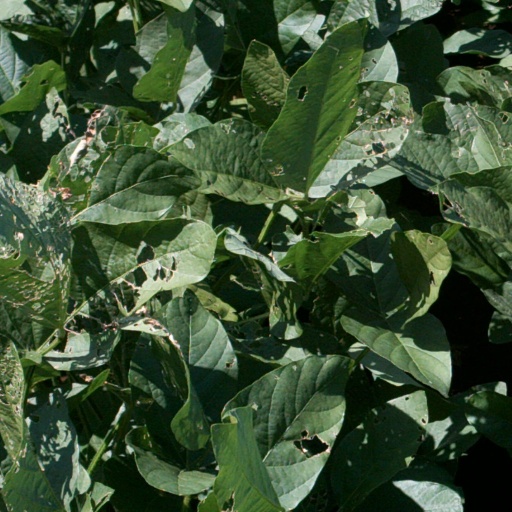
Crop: soybean